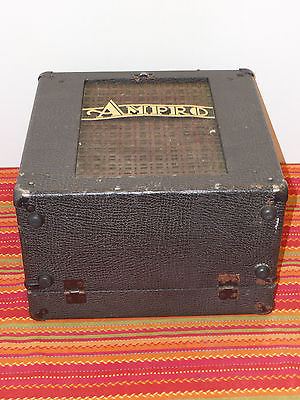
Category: cabinet